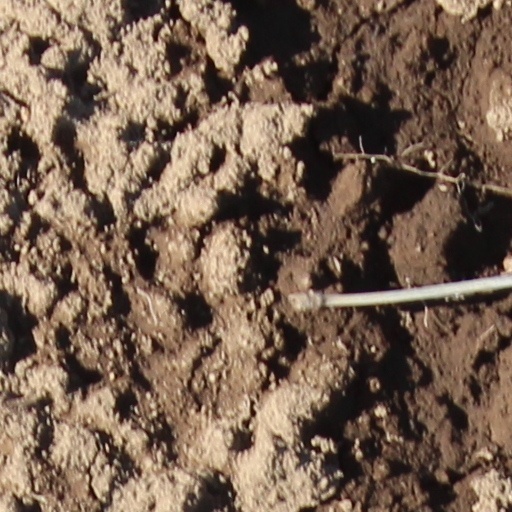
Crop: wheat